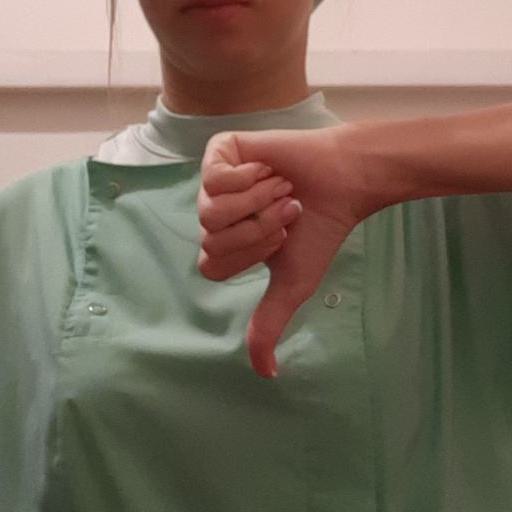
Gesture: dislike